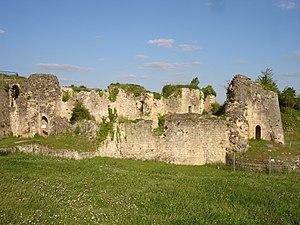
Le château des Rudel est l'un des rares vestiges de l'époque médiévale à avoir été conservé lors de l'édification de la citadelle de Blaye au XVIIᵉ siècle. Aujourd'hui réduit à l'état de ruines, ce château fort date essentiellement des XIIᵉ siècle et XIIIᵉ siècle.
La citadelle de Blaye est un complexe militaire de 38 hectares bâti entre 1685 et 1689 par l'architecte militaire François Ferry, directeur général des fortifications de Guyenne, sous la supervision de Vauban. Dominant l'estuaire de la Gironde, elle se situe dans la commune de Blaye, dans le nord du département de la Gironde, en France. Elle forme un vaste ensemble fortifié entouré de courtines, complété par quatre bastions et trois demi-lunes.
Blaye est une commune du Sud-Ouest de la France, située dans le département de la Gironde en région Nouvelle-Aquitaine. Ses habitants sont appelés les Blayais.
Jaufré Rudel, né au début du XIIᵉ siècle à Blaye et mort selon la légende vers 1148, pendant la deuxième croisade, ou plus tard, vers 1170, est un troubadour aquitain de langue occitane.